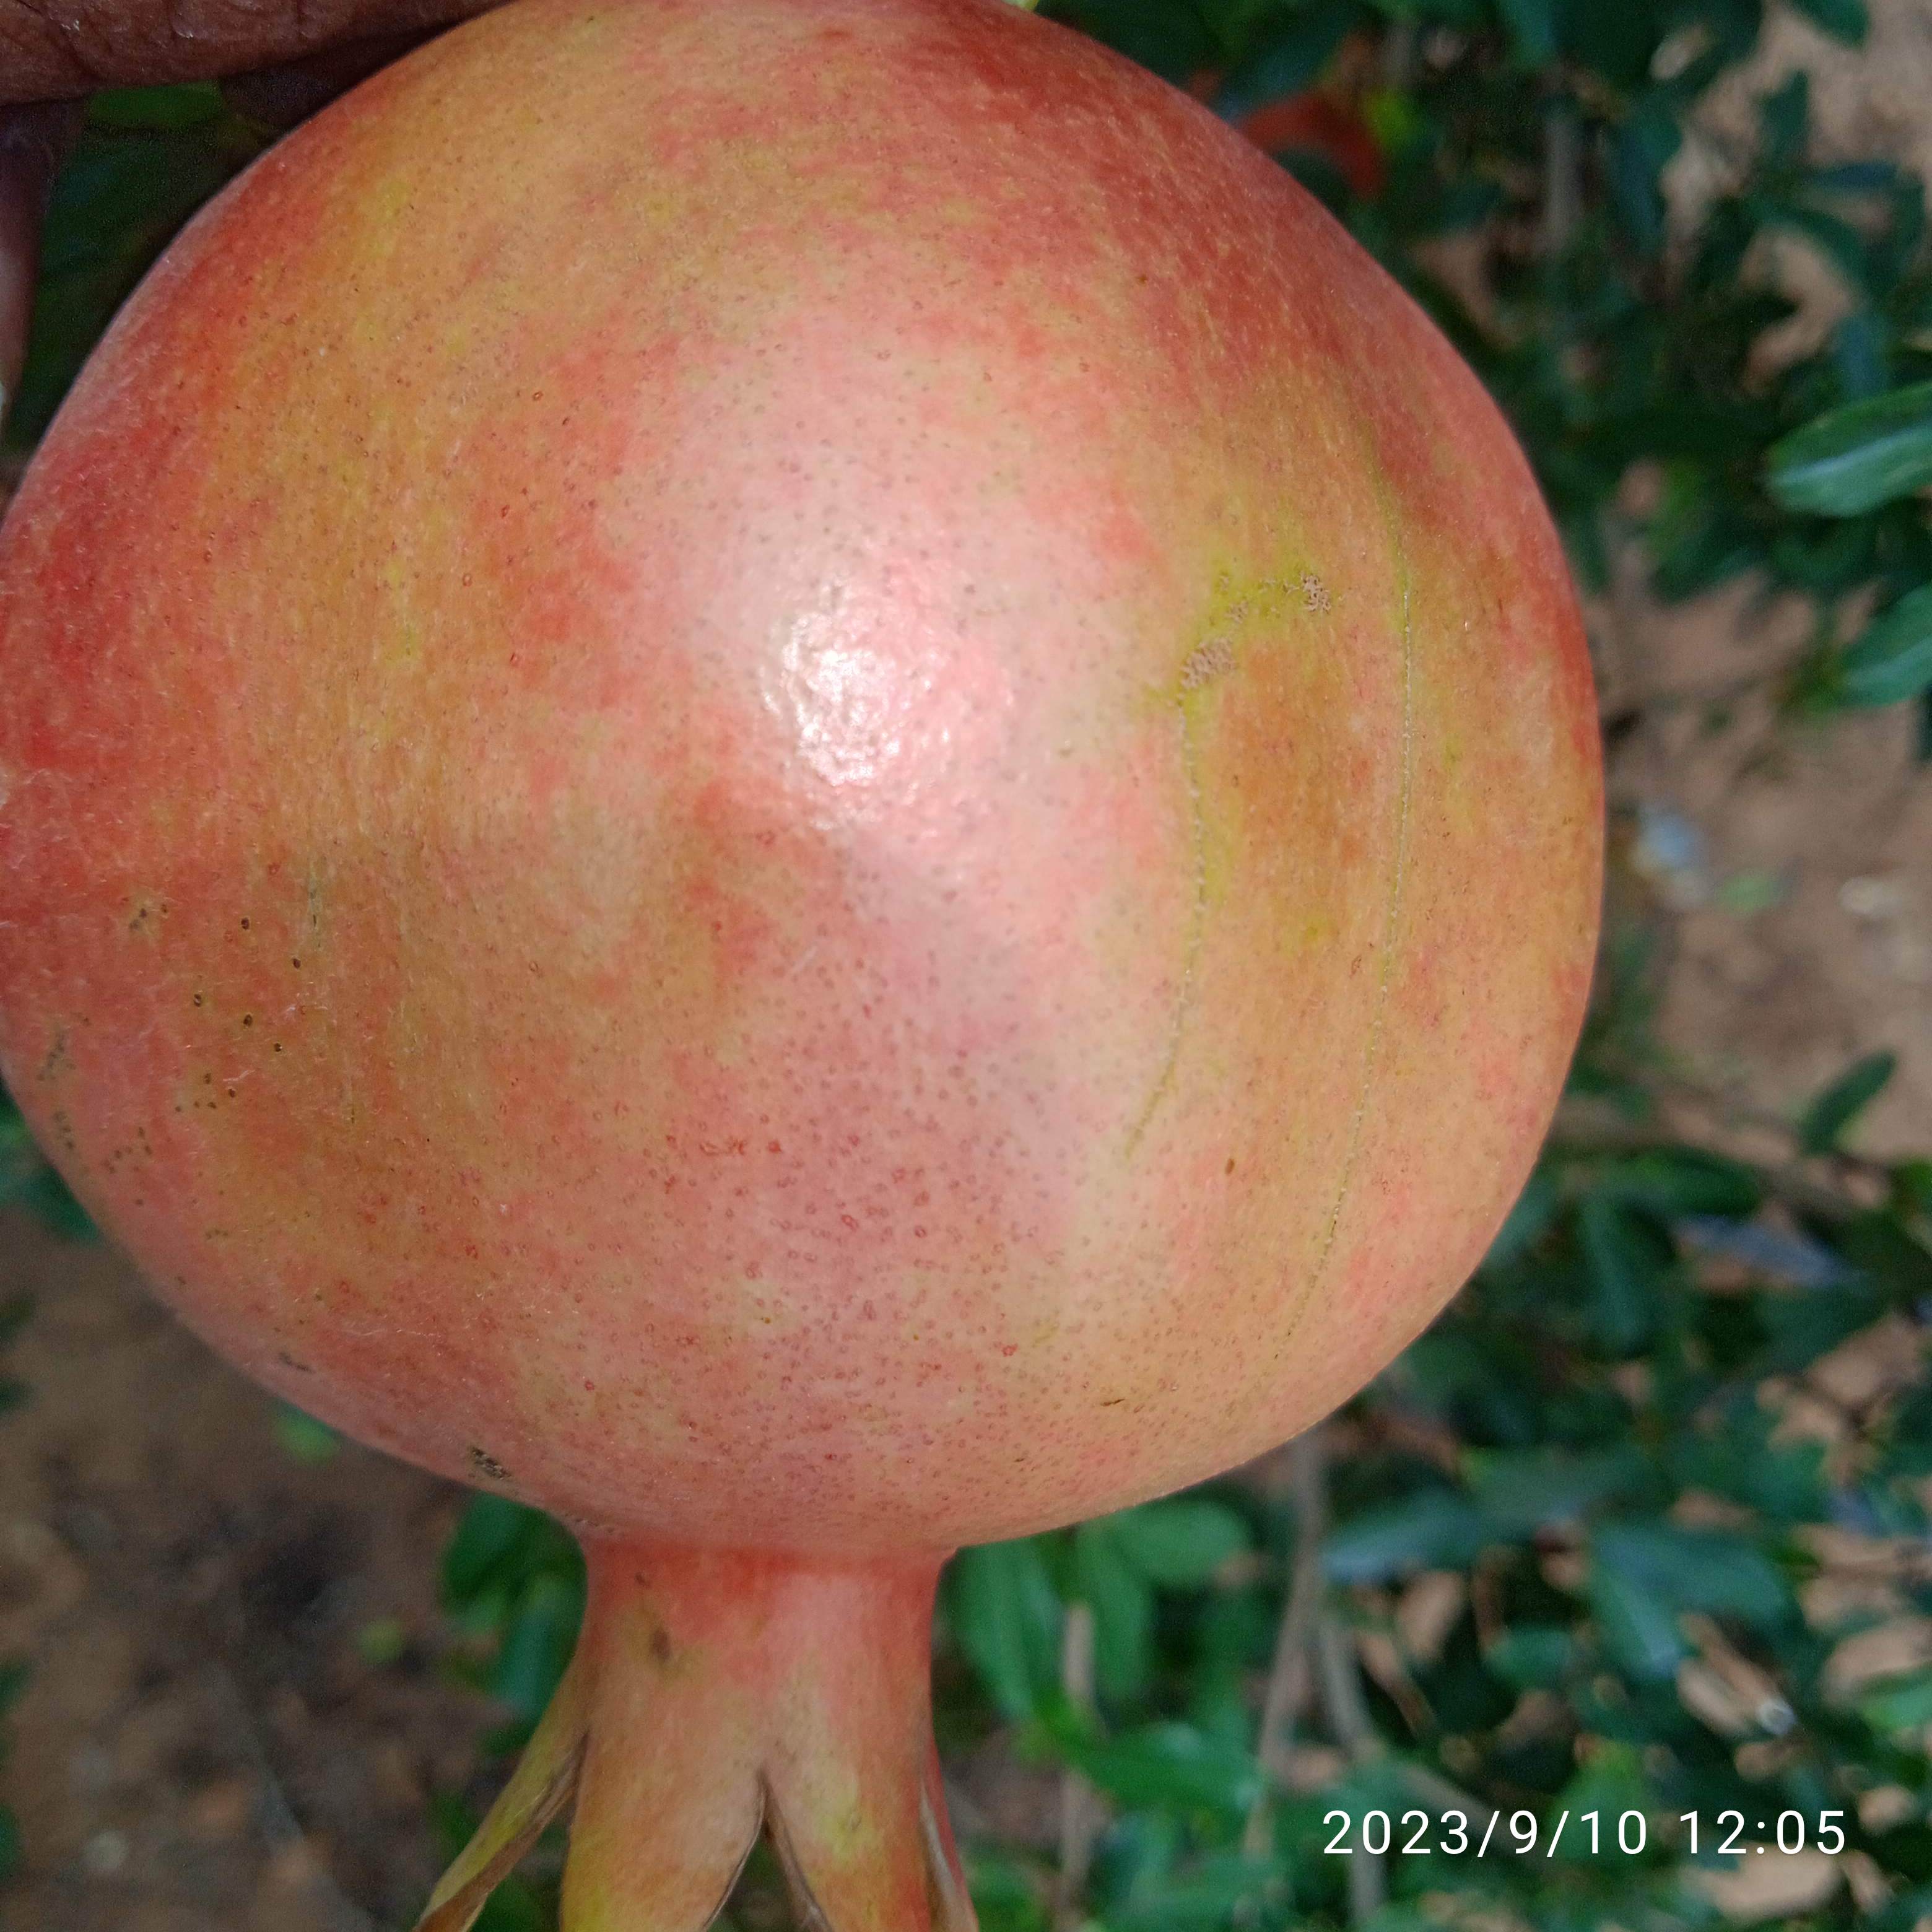
Label: Healthy